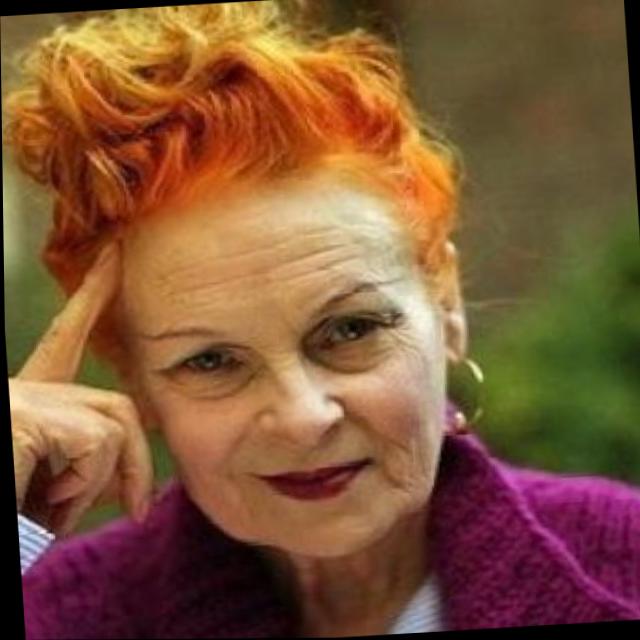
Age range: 65+